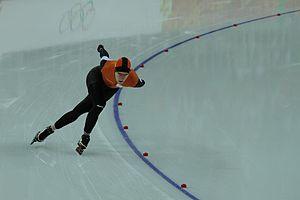
Voici la liste des médaillés masculins et féminins des épreuves de patinage de vitesse aux Jeux olympiques d'hiver depuis 1924 jusqu'en 2018.